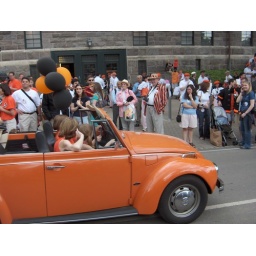
An orange Beetle is always a popular car to have in the P-Rade.